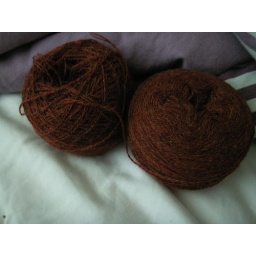
Two balls brown laceweight yarn (Knitpicks Alpaca Cloud in Autumn)